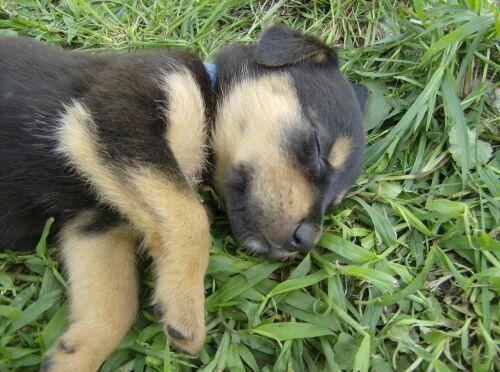
dog